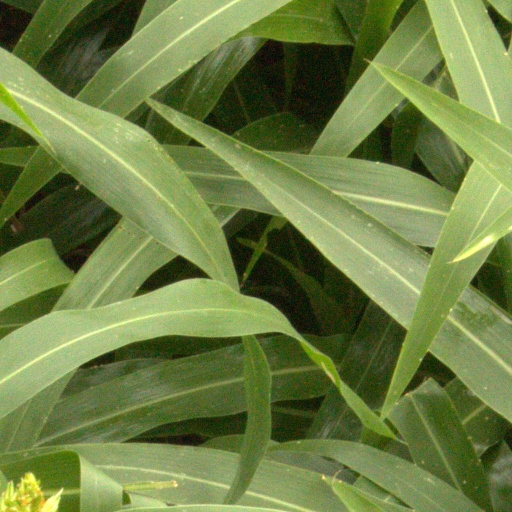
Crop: sorghum